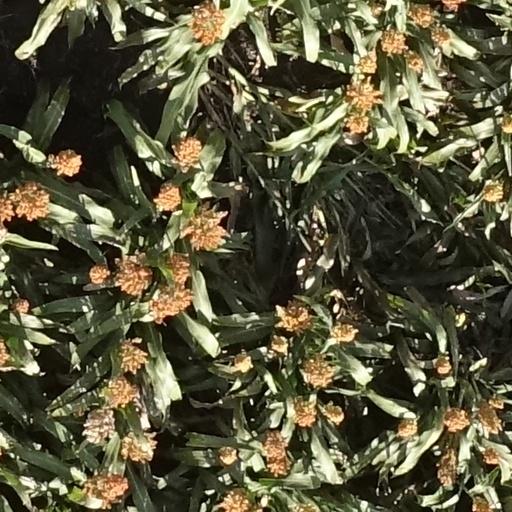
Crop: sorghum